American League Championship Series

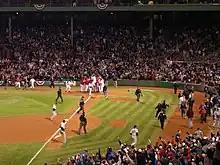
Boston Red Sox designated hitter David Ortiz jumps onto home plate after winning Game 4 of the 2004 American League Championship Series at Fenway Park

The American League Championship Series (ALCS) is a best-of-seven playoff and one of two League Championship Series comprising the penultimate round of Major League Baseball's (MLB) postseason. The winner of the ALCS wins the AL pennant and advances to the World Series, MLB's championship series, to play the winner of the National League's (NL) Championship Series. The ALCS began in 1969 as a best-of-five playoff and used this format until 1985, when it changed to its current best-of-seven format.